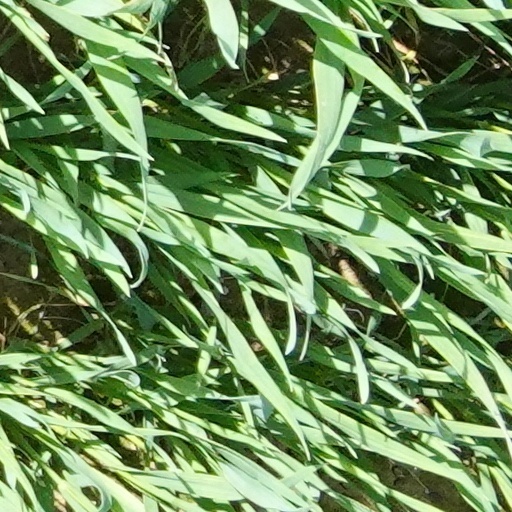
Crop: wheat